List of British MPs killed in office

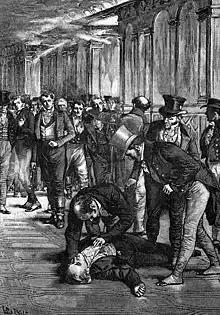
Assassination of Spencer Perceval in 1812. Perceval is the only British prime minister to be assassinated.

This is a list of sitting members of the House of Commons of the United Kingdom (MPs) who died by assassination or other culpable homicide.